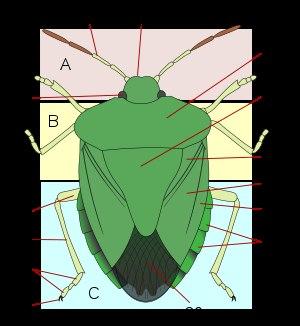
En entomologie, le scutellum est une partie du thorax des insectes.